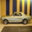
Label: automobile